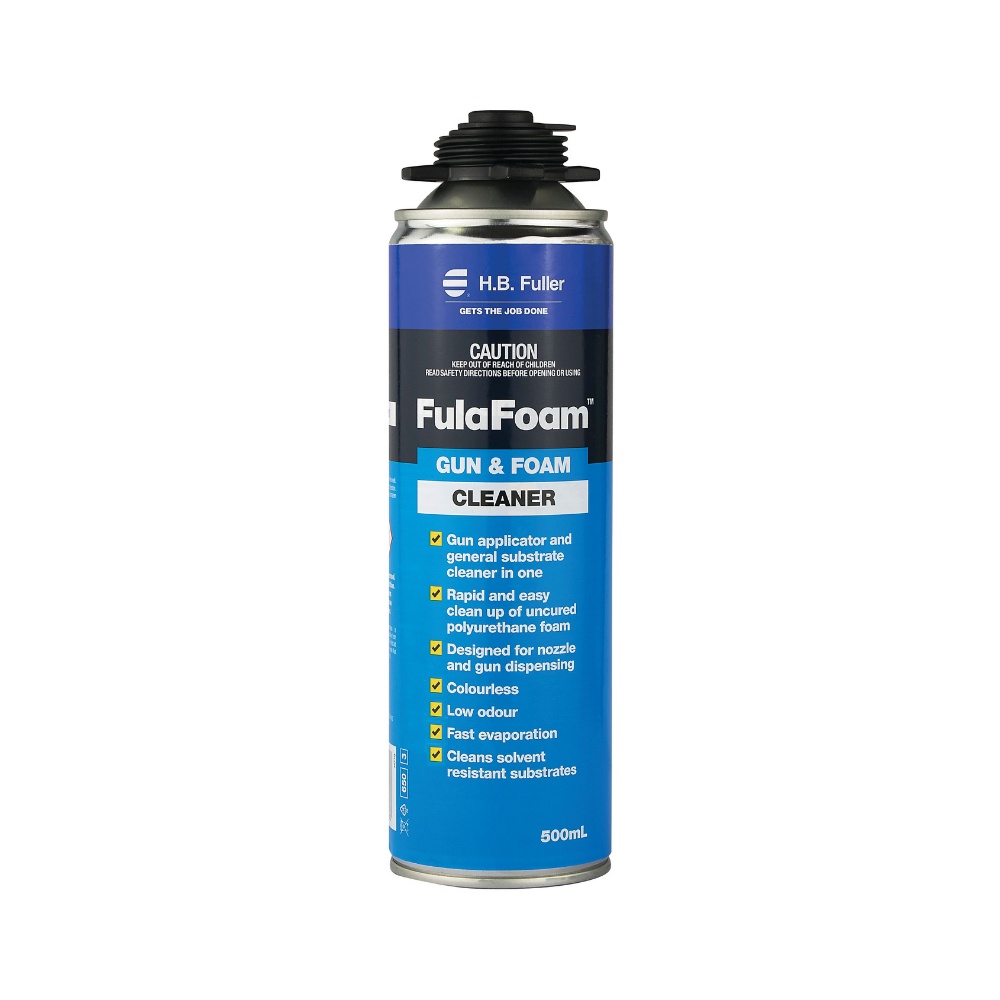
H.B. Fuller FulaFoam Gun and Foam Cleaner 500ml
Brand: H.B. Fuller
H.B Fuller FulaFoam Gun and Foam Cleaner is used to clean H.B Fuller applicator guns. The cleaner does not contact H-CFC's or CFC's.
Category: Hardware > Tool Accessories > Paint Tool Accessories > Paint Brush Cleaning Solutions > Water-Based Cleaners